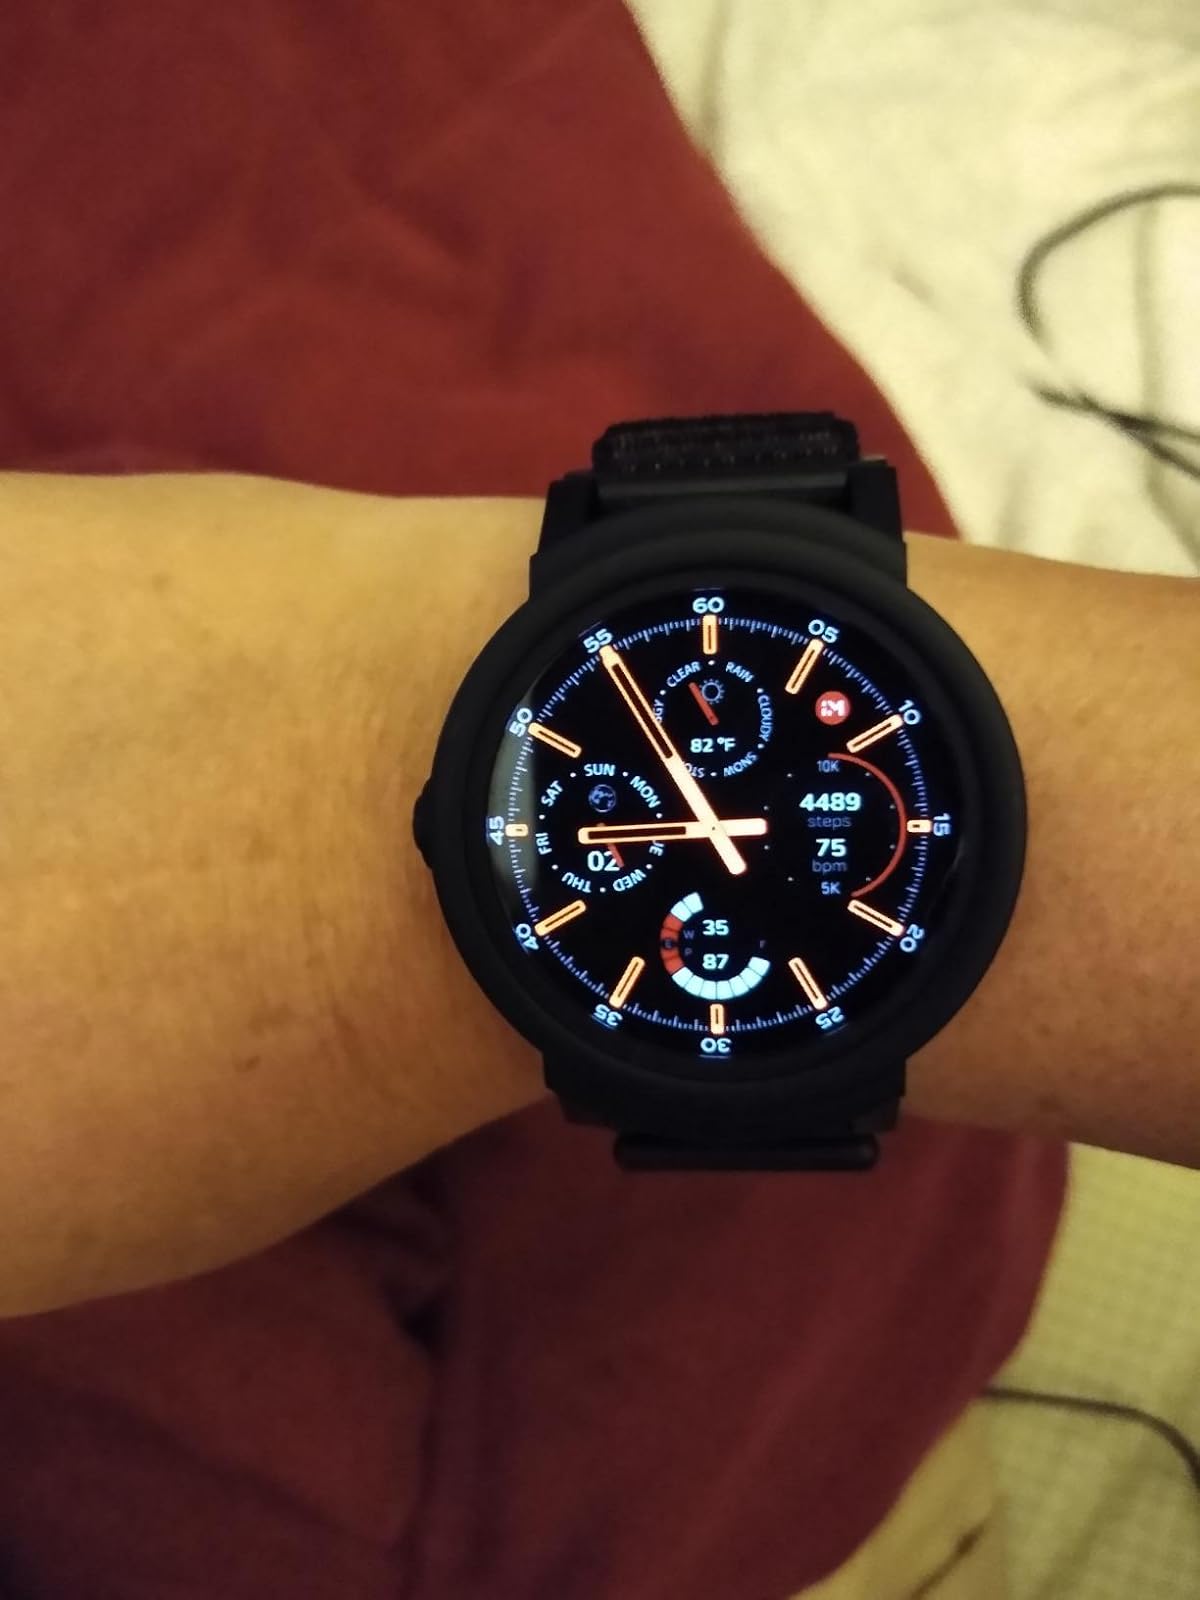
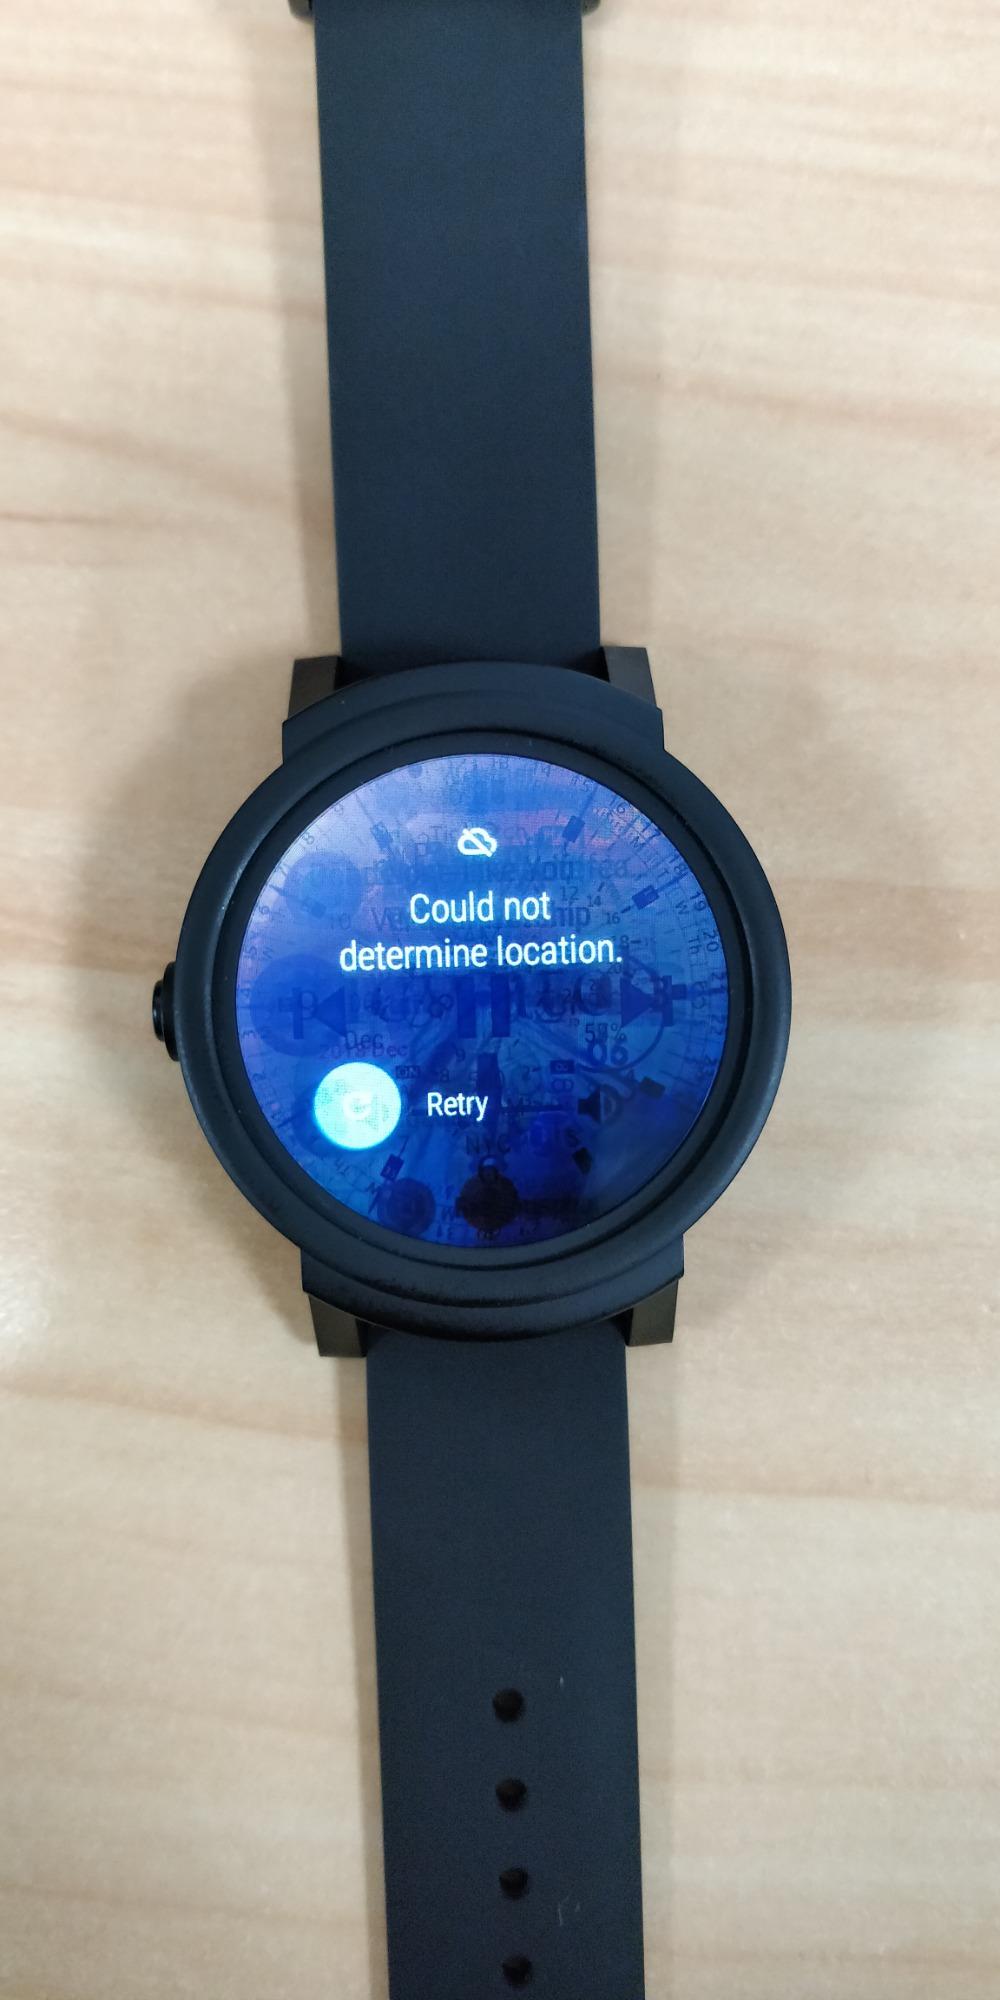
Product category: smartwatch
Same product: yes